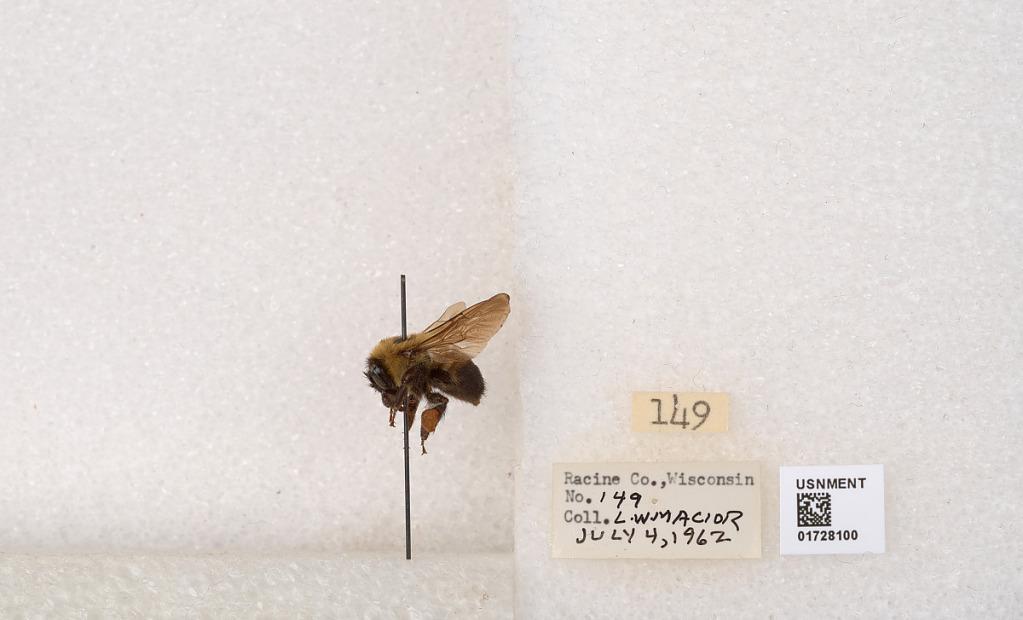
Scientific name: Bombus (Separatobombus) griseocollis (De Geer)
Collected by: L. Macior
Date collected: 1962-7-4
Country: United States
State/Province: Wisconsin
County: Racine
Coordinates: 42.7299, -87.8123